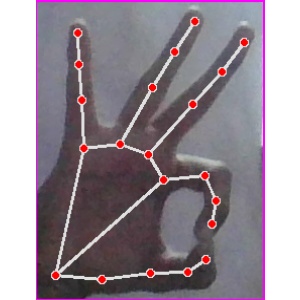
अक्षर: ण